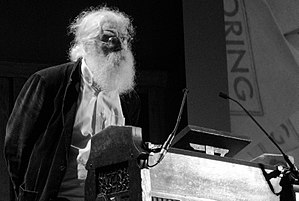
Irving Finkel
Irving Finkel i 2015Dr Iving Finkel
Dr Irving Leonard Finkel er en britisk filolog og assyriolog. Han er ansat som Assistant Keeper of Ancient Mesopotamian script, languages and cultures hos Department of the Middle East på British Museum i London, hvor han er specialiseret i kileskrift-inskriptioner på lertavler fra Mesopotamien.